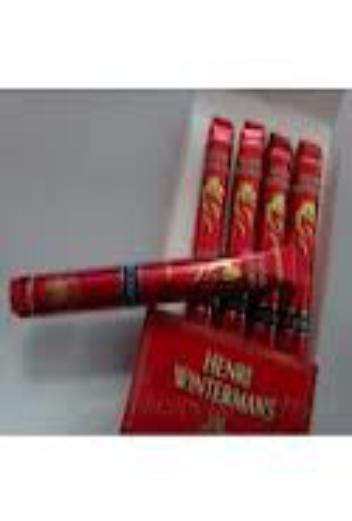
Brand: Henri Wintermans
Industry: Clothes